2018 United States elections

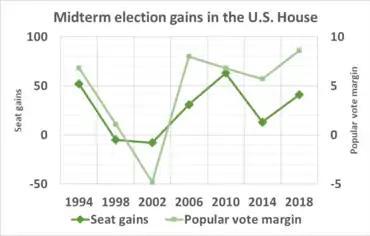
Historical mid-term seat gains in the House of Representatives for the party not holding the presidency

In the 2018 elections, Democrats sought to take control of the United States House of Representatives for the first time since the 2010 elections. All 435 voting seats in the House of Representatives were up for election to serve two-year terms. Additionally, elections were held to select five of the six non-voting delegates for the District of Columbia and the U.S. territories.